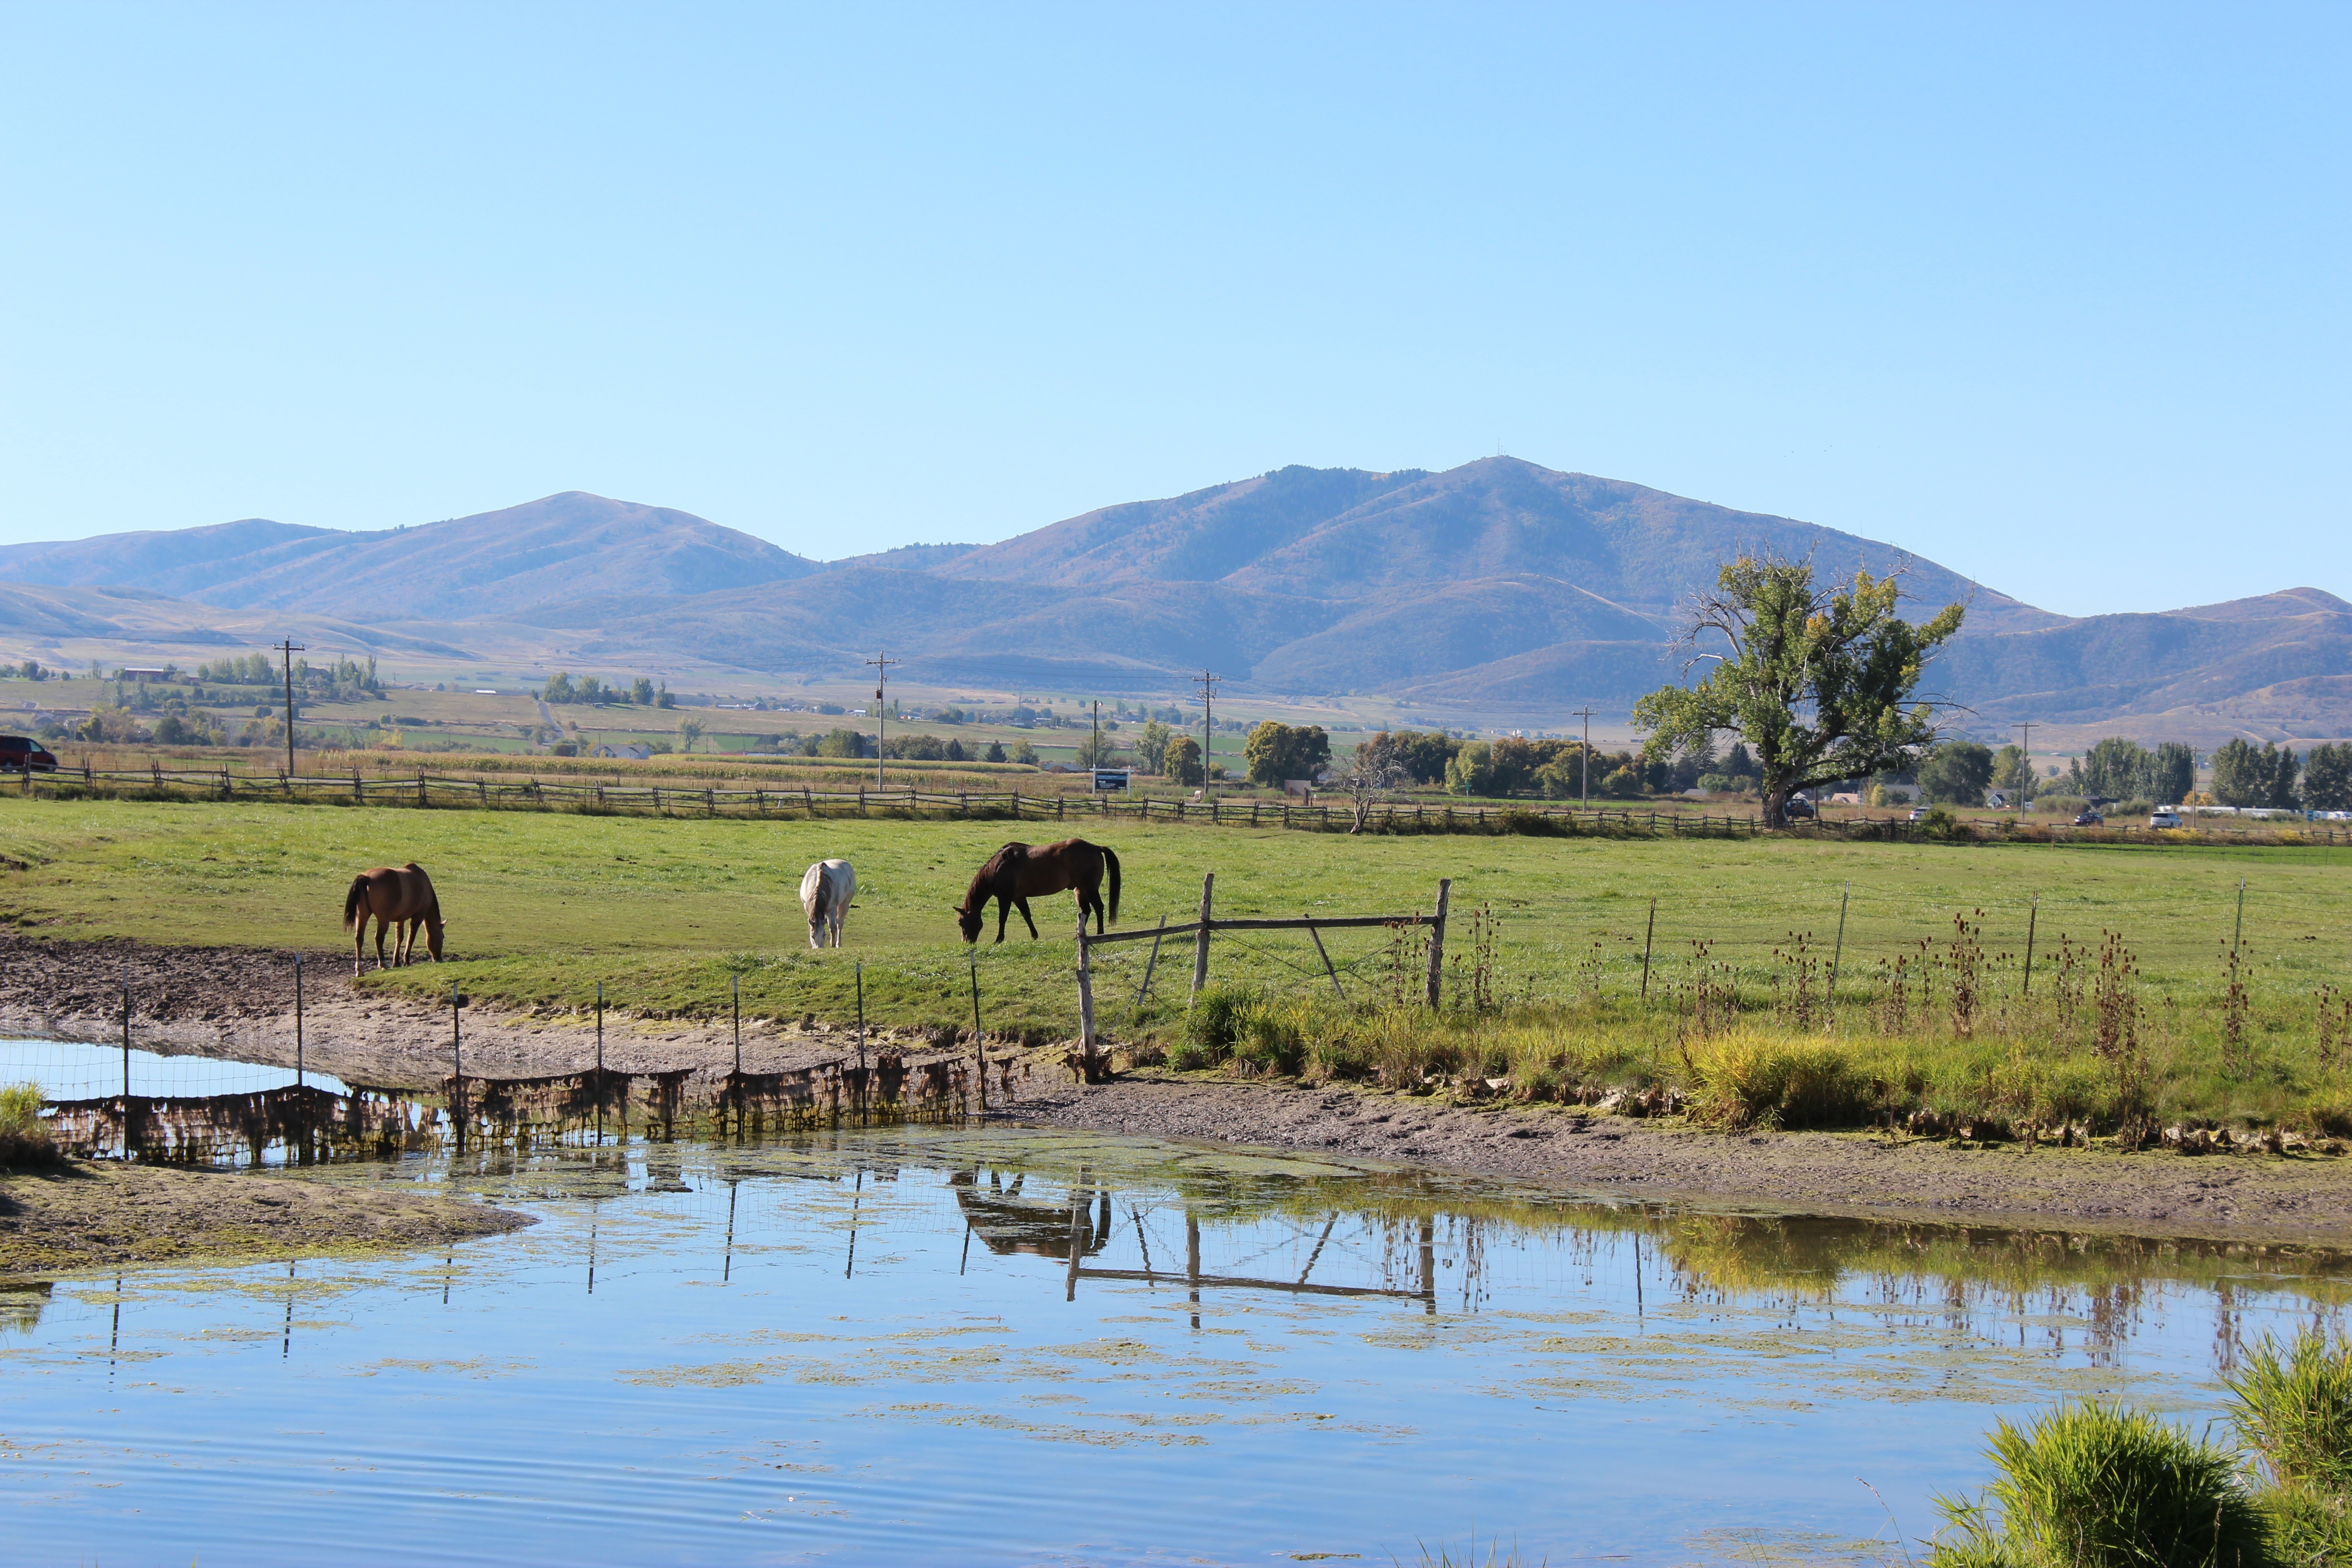
landscape, grass, outdoor, marsh, wilderness, mountain, farm, meadow, lake, animal, valley, country, pond, rural, pasture, ranch, horse, brown, reservoir, agriculture, plain, grassland, wetland, plateau, mare, western, habitat, loch, ecosystem, rural area, paddy field, natural environment